Cured-in-place pipe

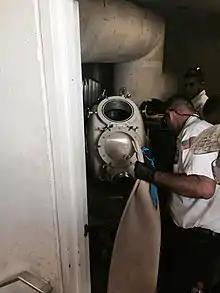
Sewage repairmen inserting uncured liner into a soon-to-be repaired pipe

A cured-in-place pipe (CIPP) is a trenchless rehabilitation method used to repair existing pipelines. It is a jointless, seamless pipe lining within an existing pipe. As one of the most widely used rehabilitation methods, CIPP has applications in sewer, water, gas, chemical and district heating pipelines ranging in diameter from 0.1 to 2.8 meters (2–110 inches).